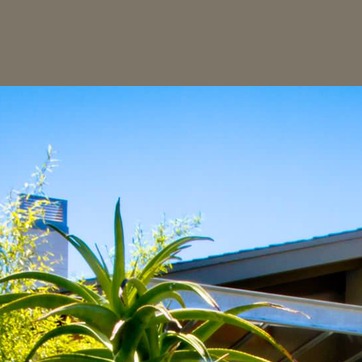
Material: sky